Forfar Athletic F.C.

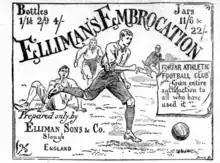
Forfar Athletic endorse Ellimans Embrocation.

The success of Angus Athletic in junior cup competitions and against other senior sides prompted the second string to go it alone, and in May 1885 it started playing as Forfar Athletic. Forfar played its first match on 16 May 1885 when it defeated Dundee Our Boys 1–0.